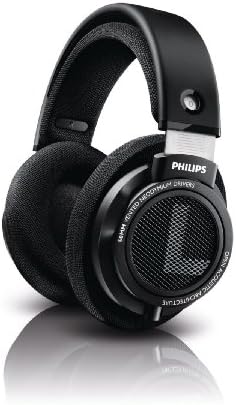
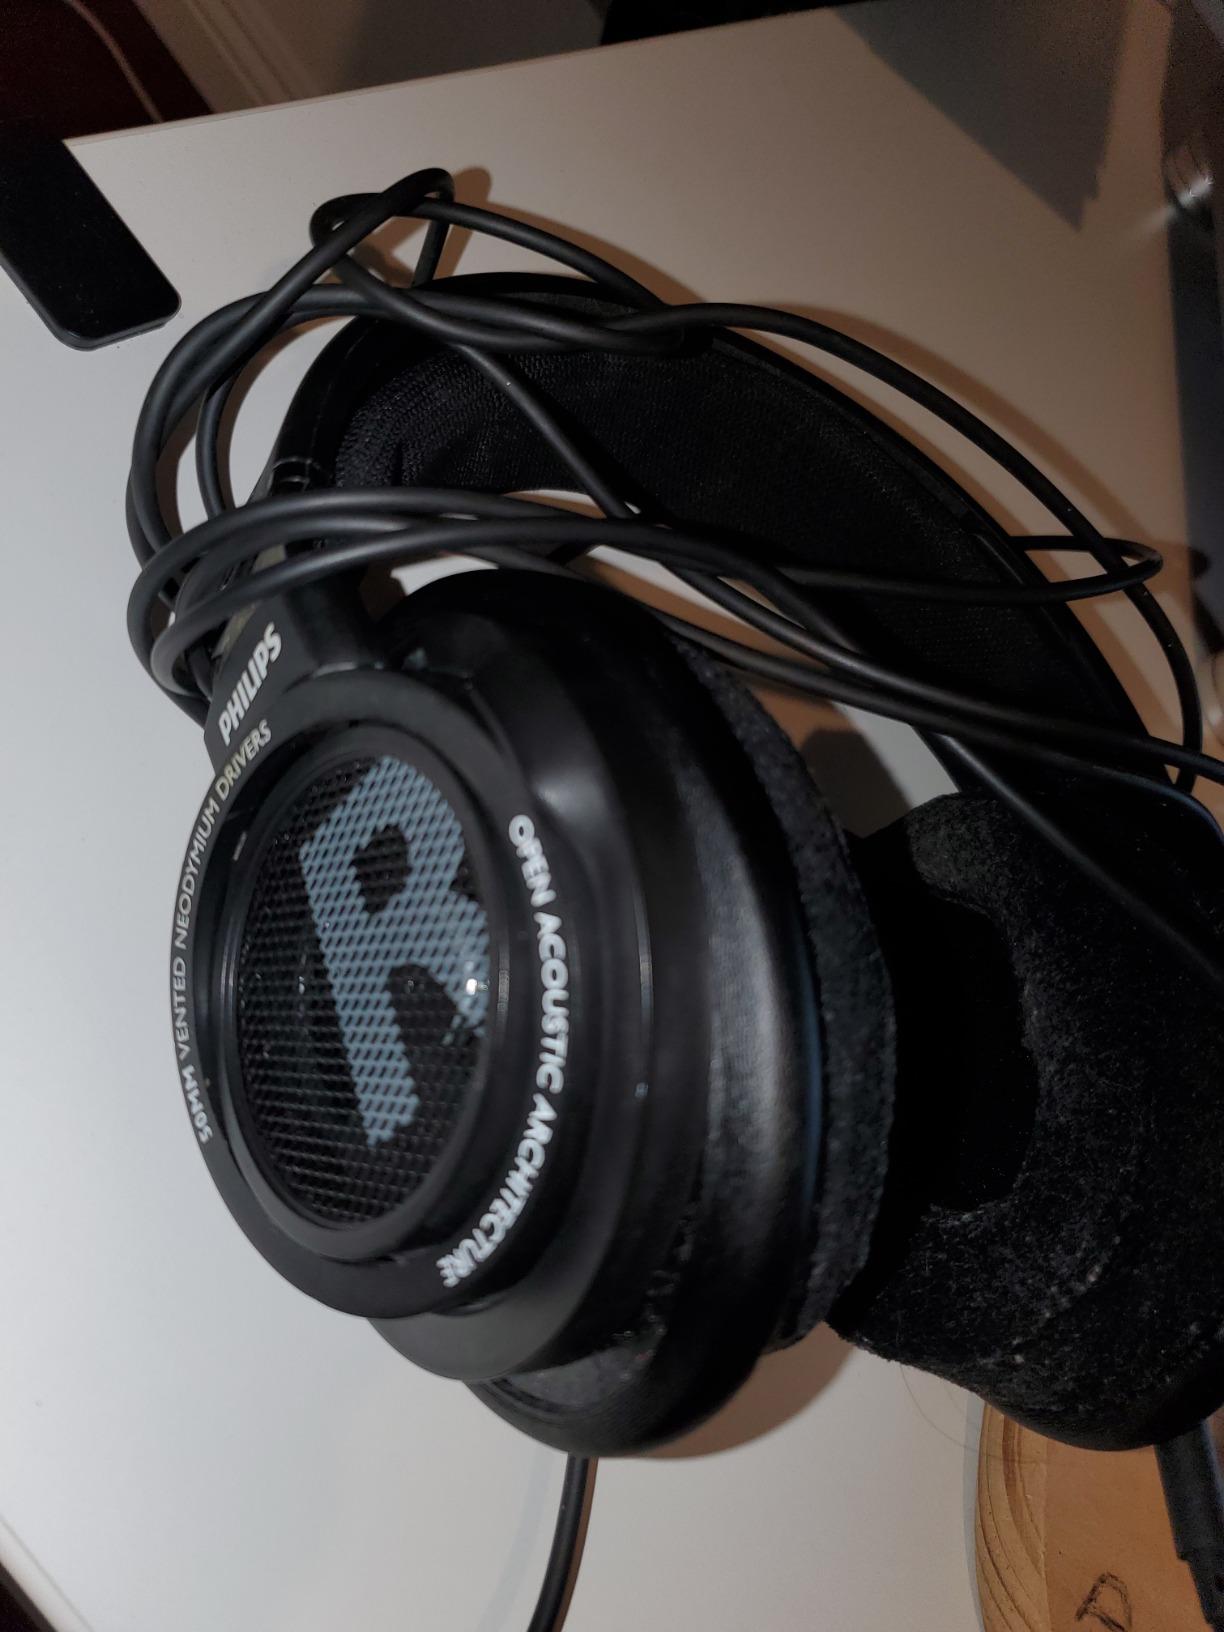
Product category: headphones
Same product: yes